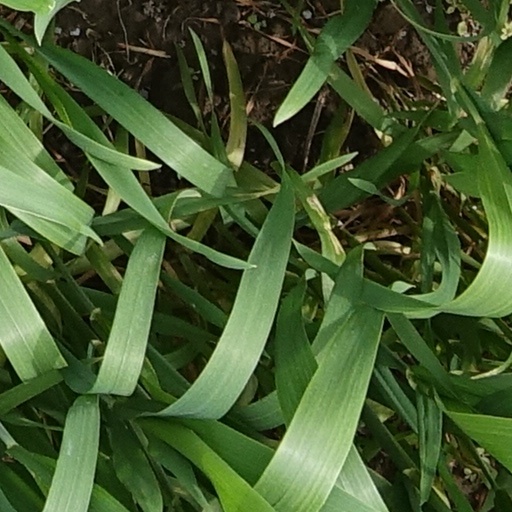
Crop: wheat